Be like Bill

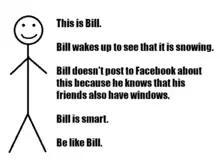
A stick figure next to the text "This is Bill. Bill wakes up to see that it is snowing. Bill doesn't post to Facebook about this because he knows that his friends also have windows. Bill is smart. Be like Bill."

"Be like Bill" or its other name: "Be like Billy" is a social media meme that was introduced around late 2015, with its popularity greatly increasing in early 2016.